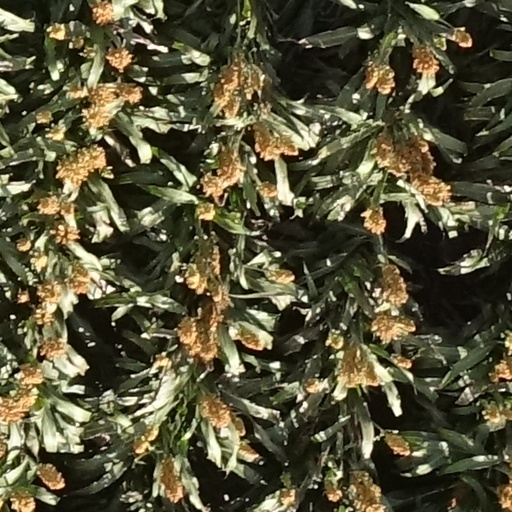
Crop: sorghum